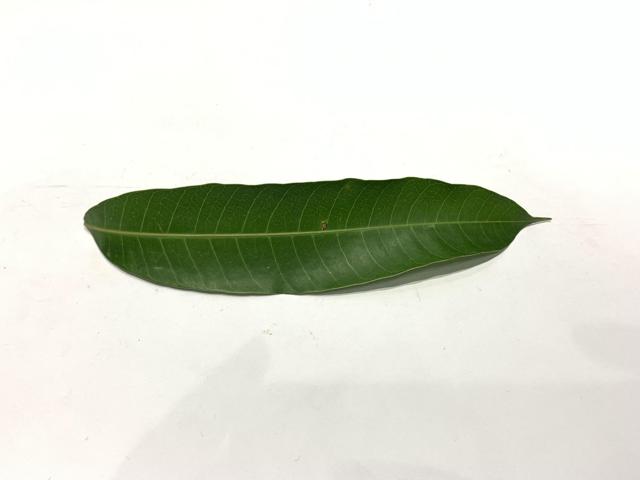
Mango leaf variety: Fazli